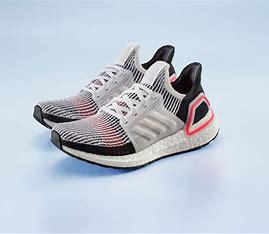
Brand: Adidas
Model: Ultra Boost 19